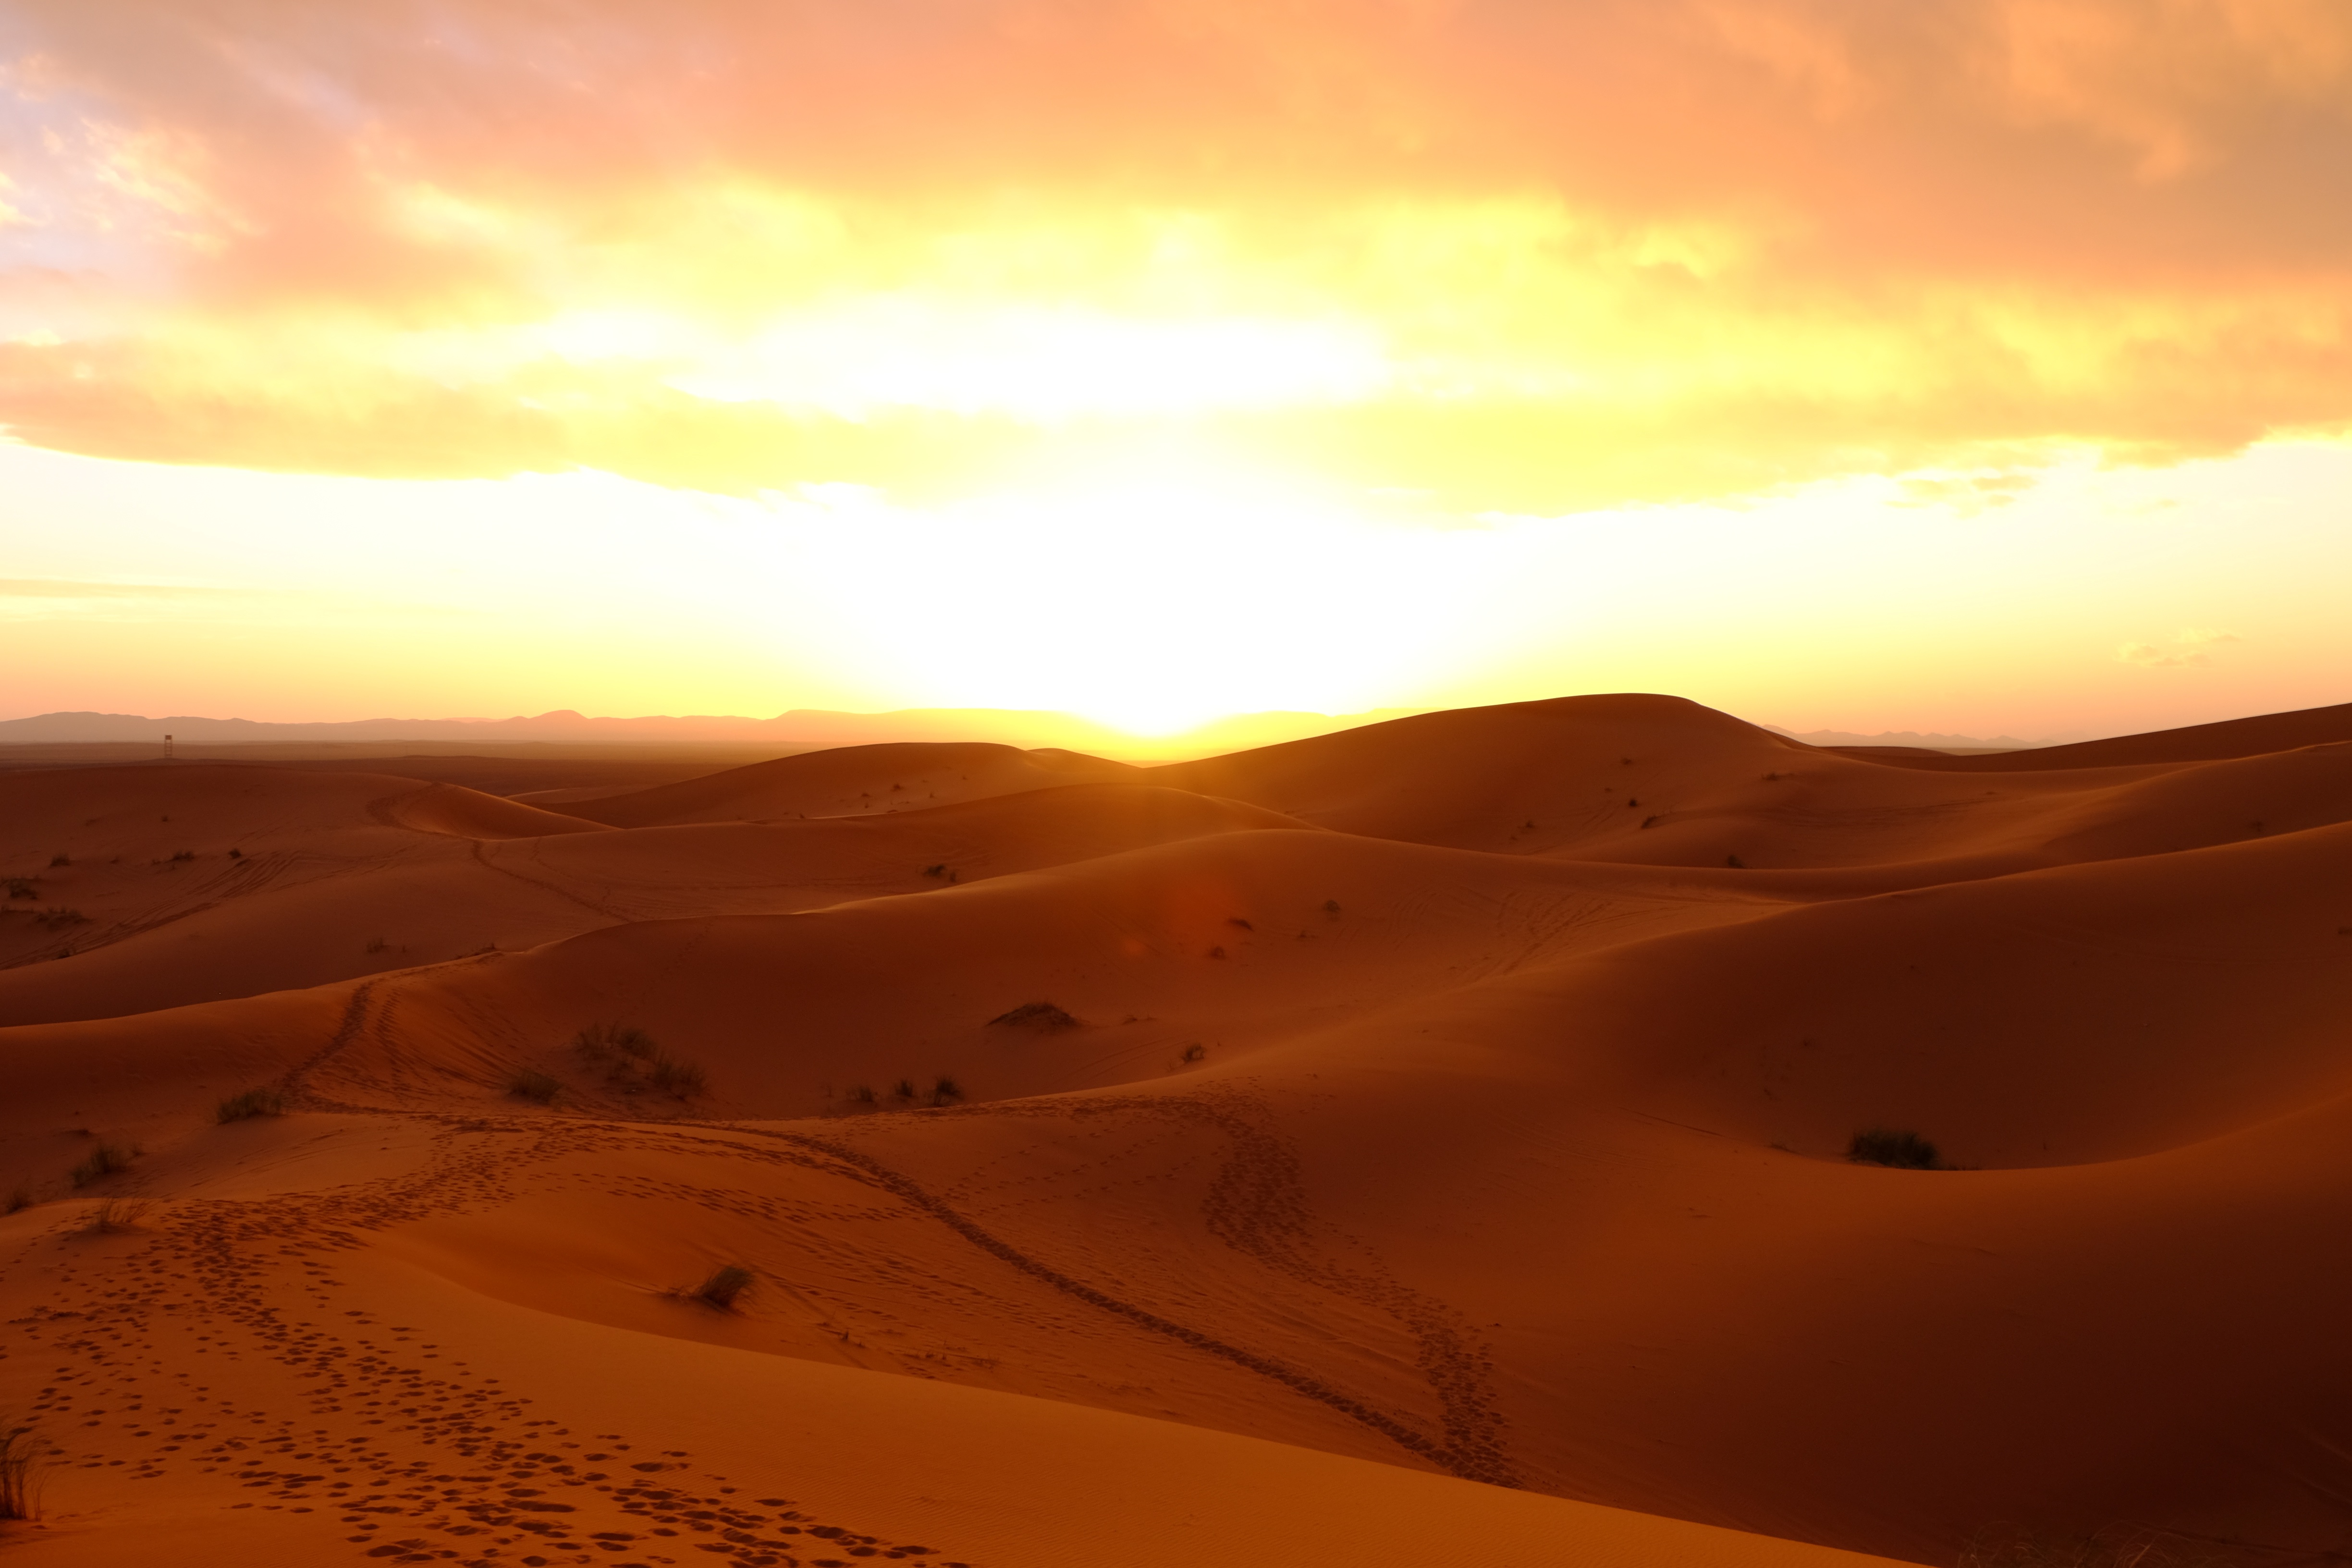
landscape, sand, desert, grassland, plateau, habitat, sahara, wadi, landform, erg, natural environment, geographical feature, aeolian landform